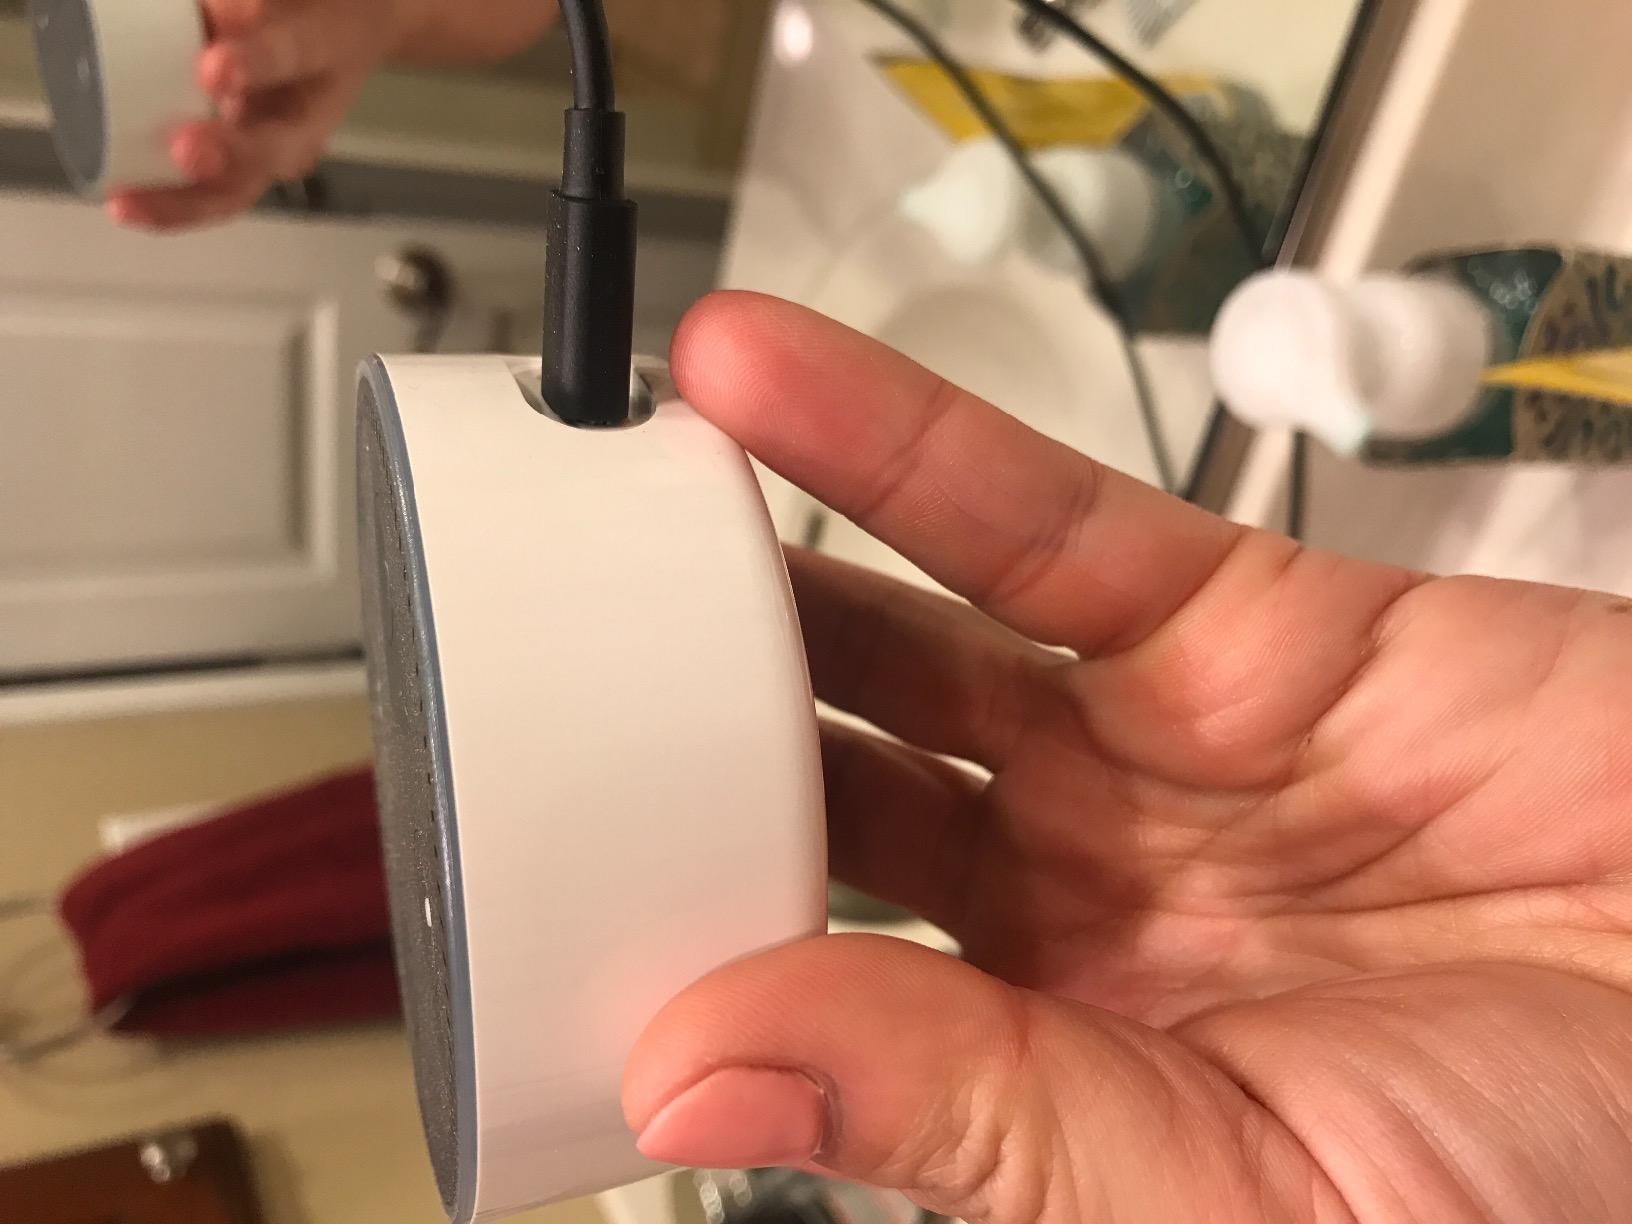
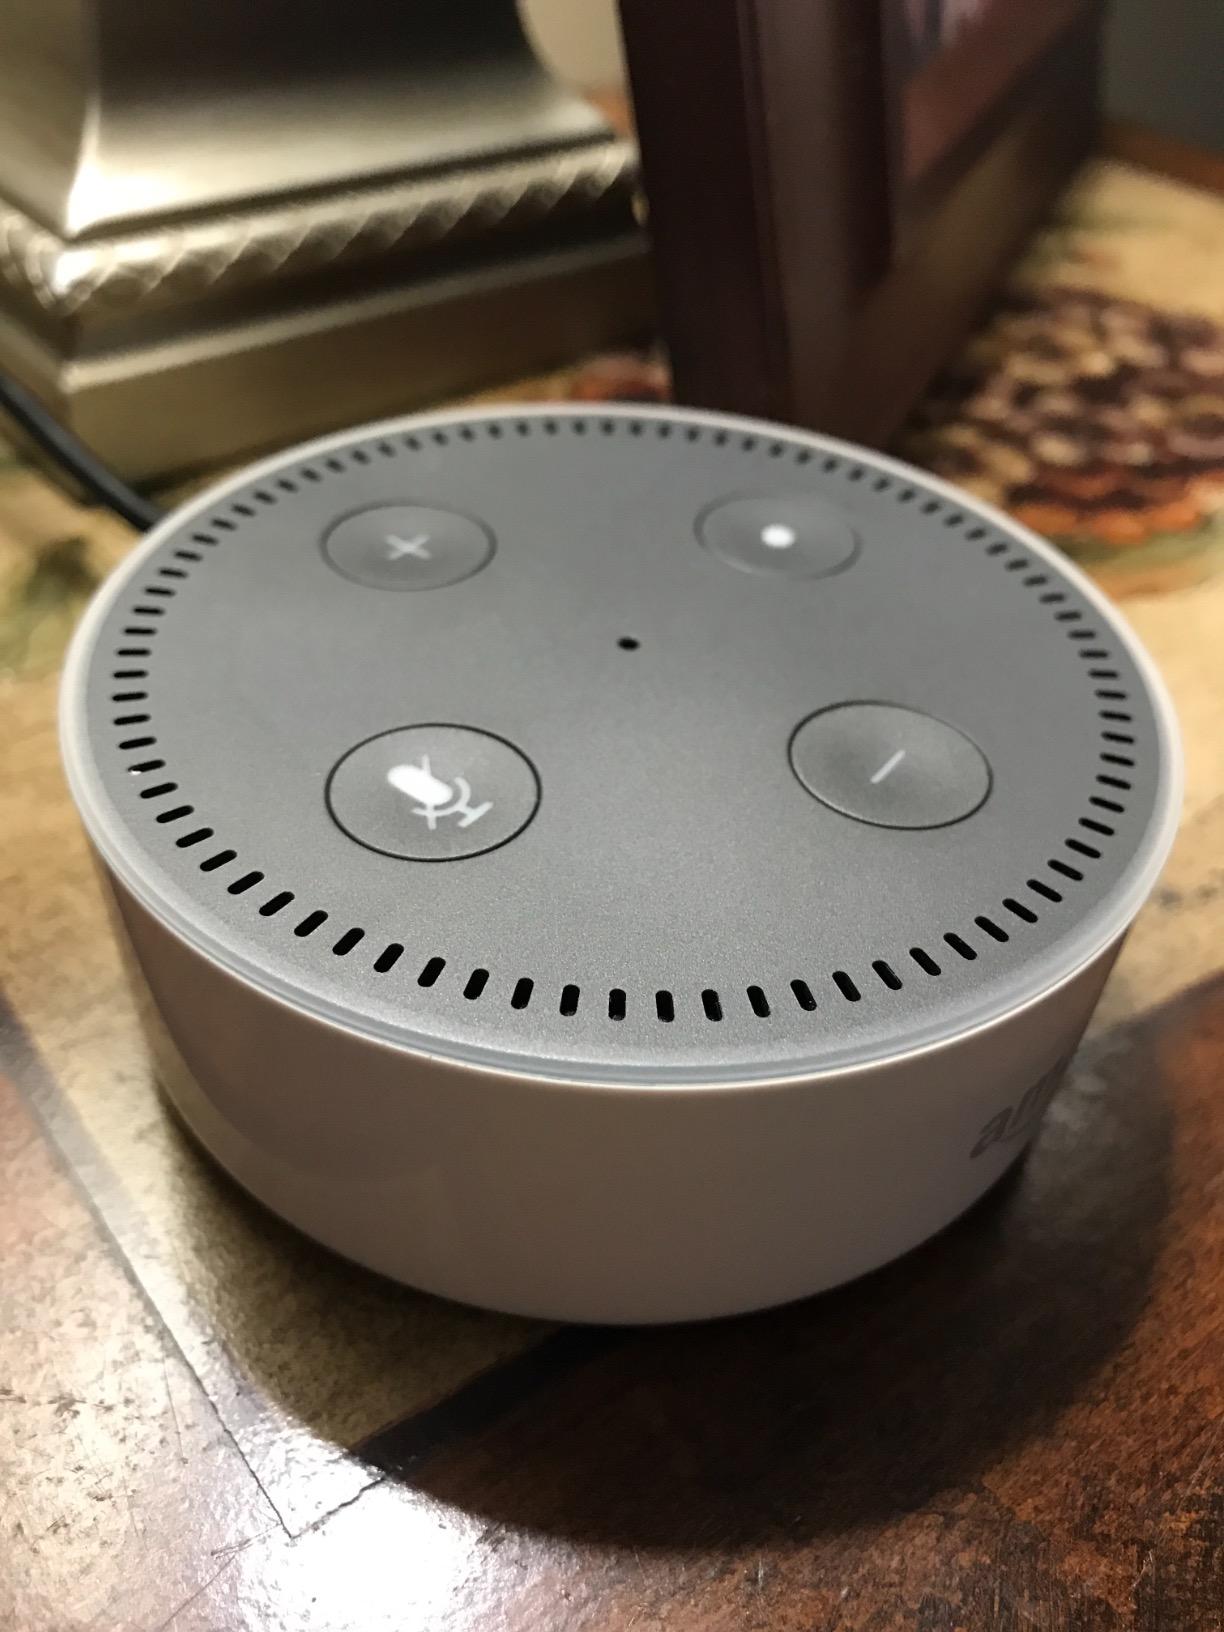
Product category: speaker
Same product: yes